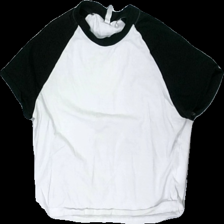
View: front
Type: T-shirt
Category: Ladies
Brand: H&M
Colors: Black, White
Material: 100% cotton
Cut: Regular, C-collar, Cropped
Size: L
Season: All
Price range: <50
Recommended usage: Reuse